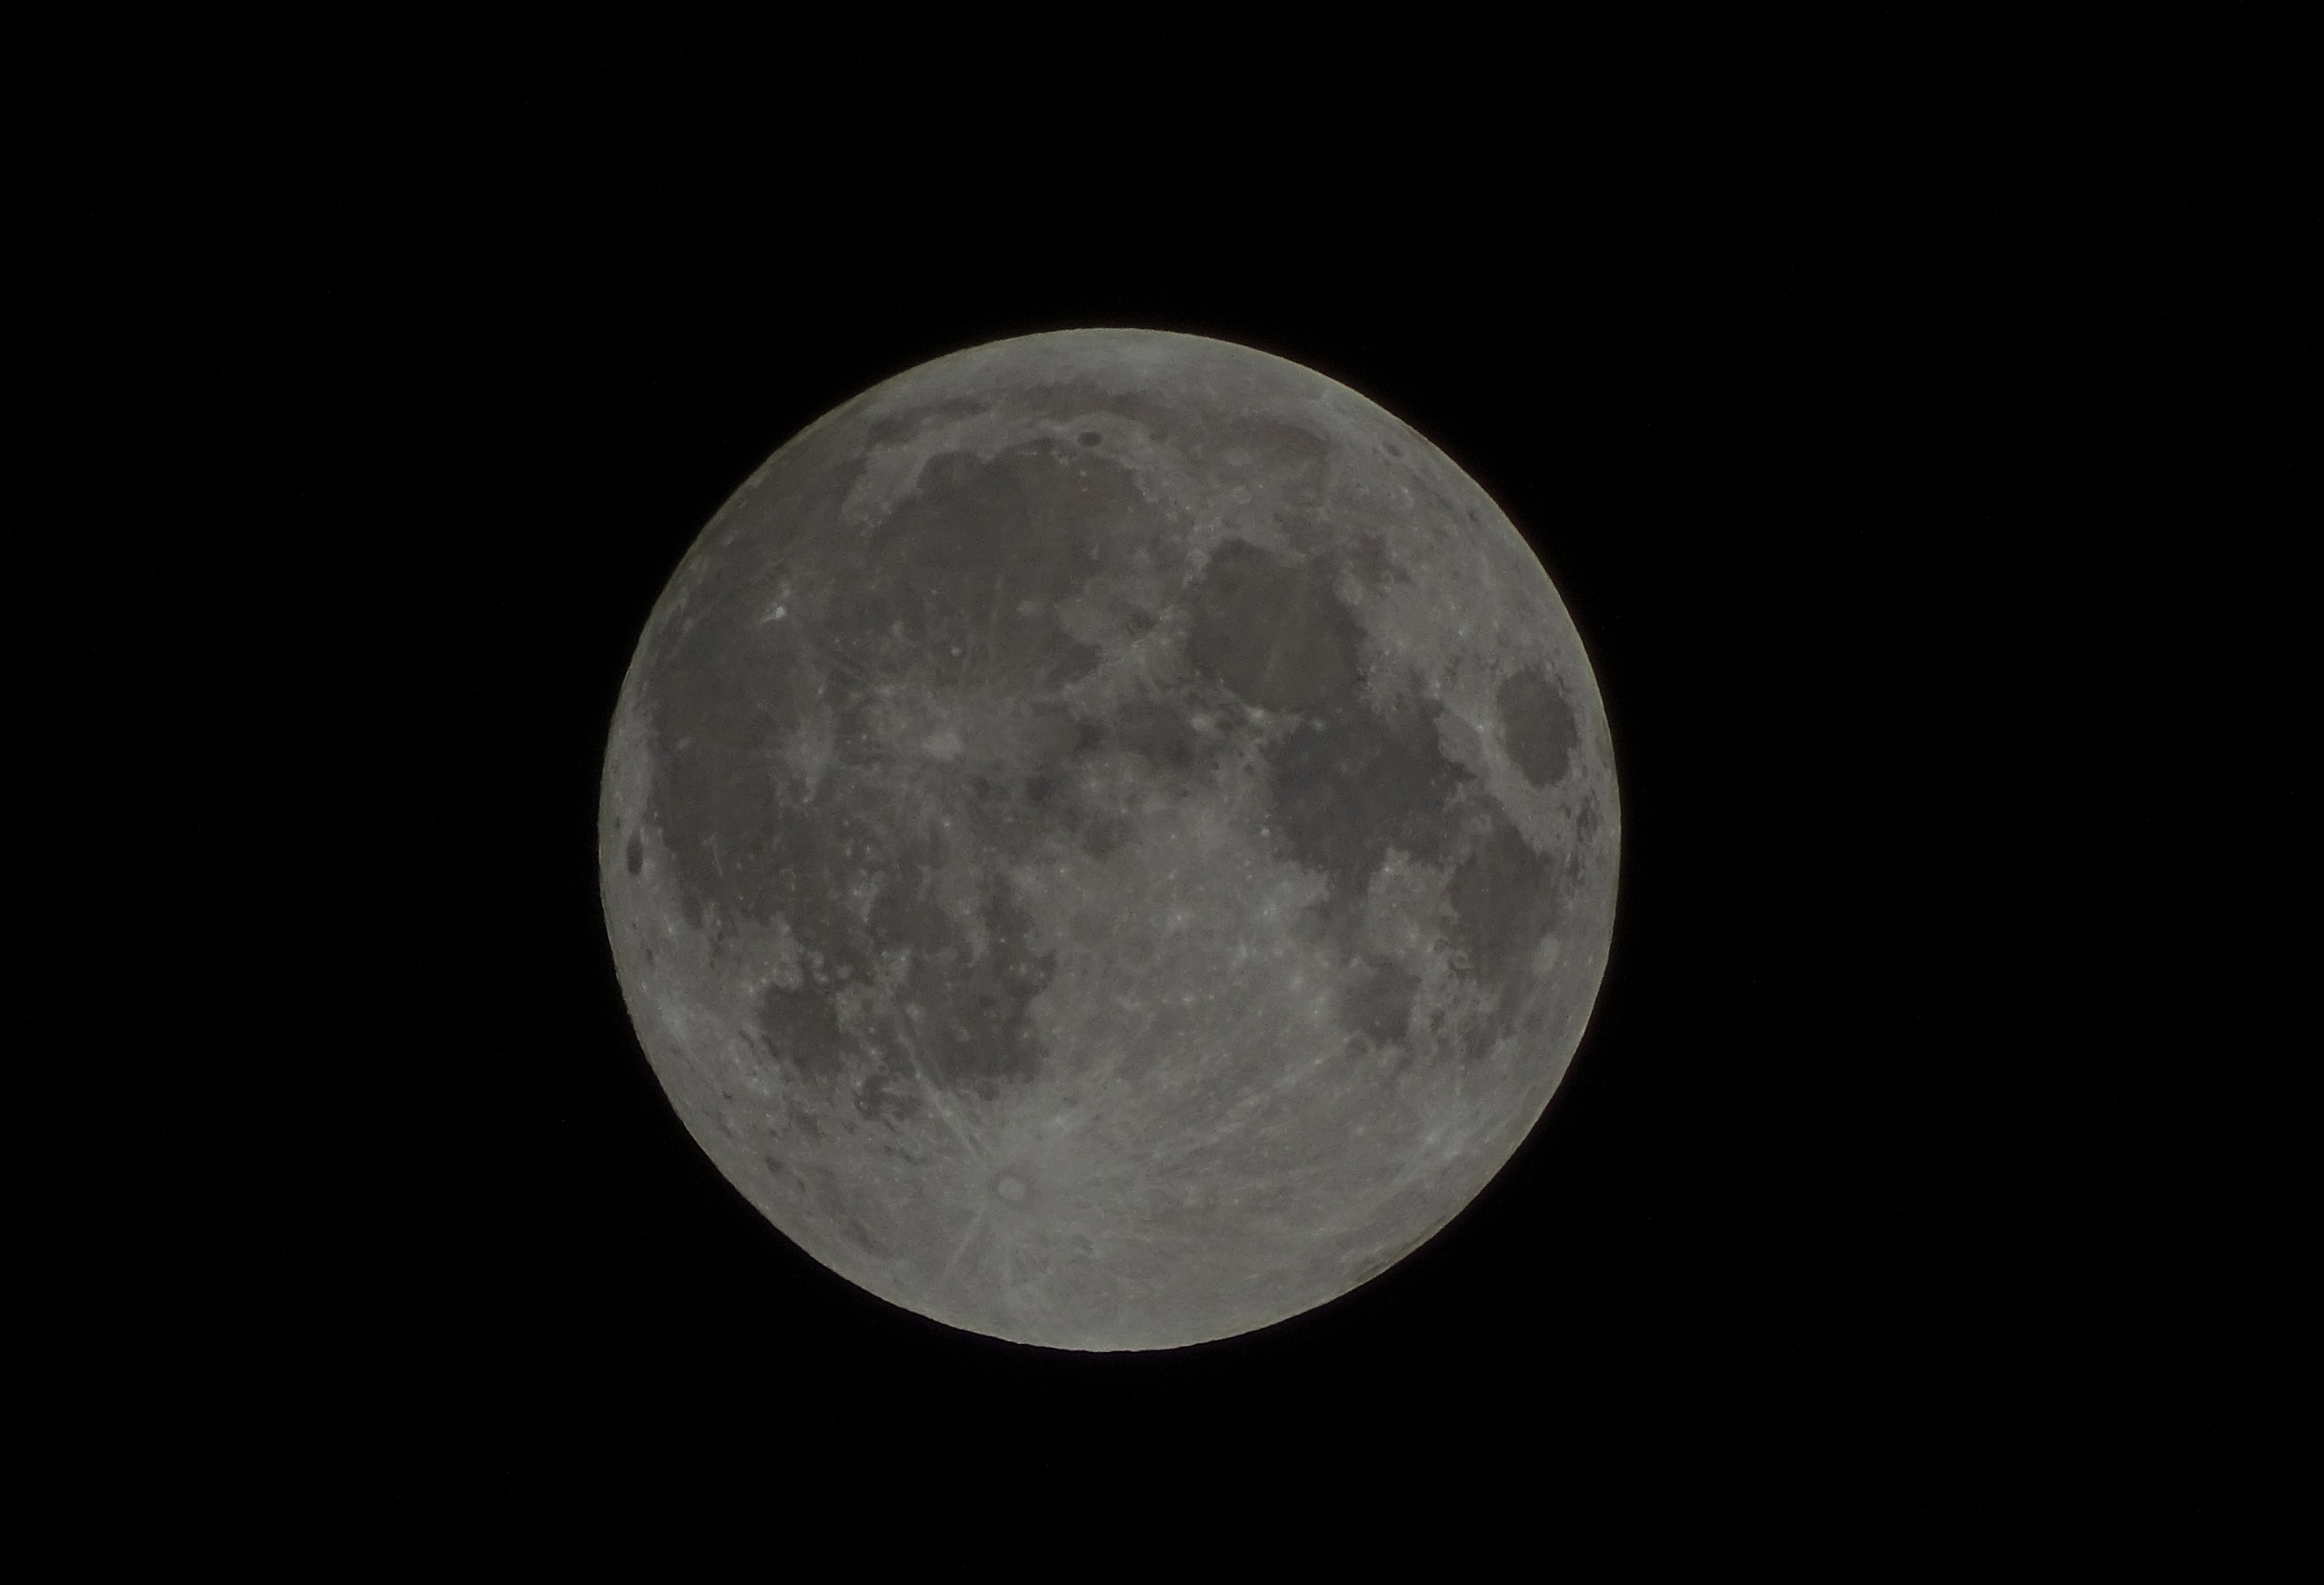
sky, night, atmosphere, moon, full moon, circle, astronomy, night photo, astronomical object, celestial event